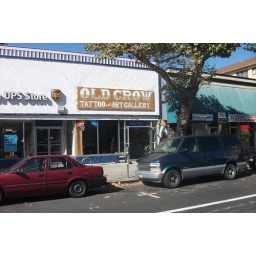
A storefront sign AKO did for the boys at the Old Crow Tattoo and Art Gallery in Oakland...